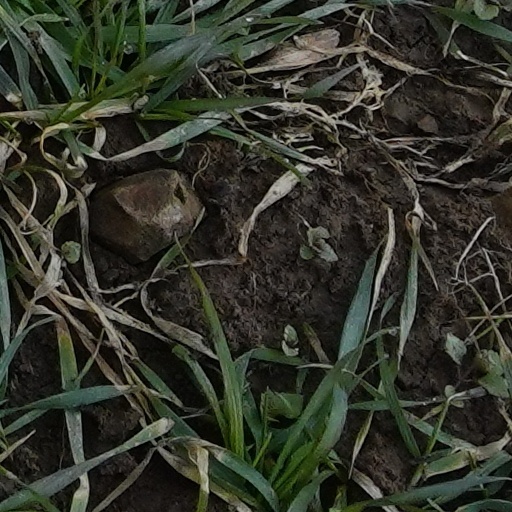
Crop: wheat